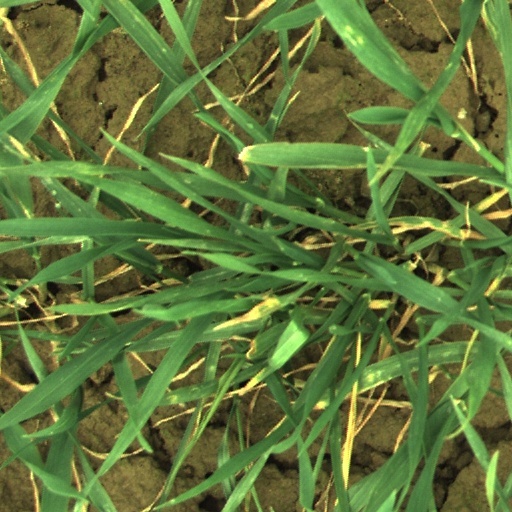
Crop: wheat